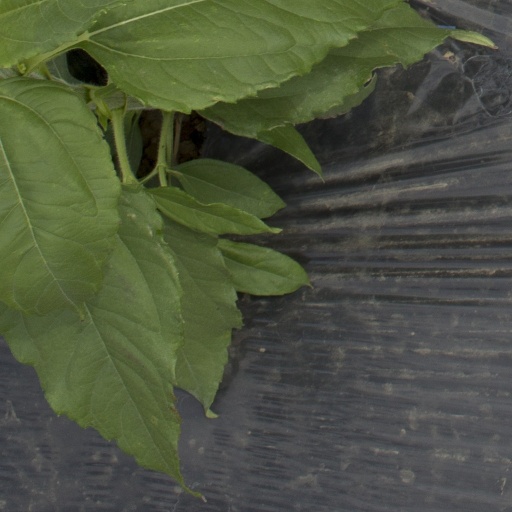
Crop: Jerusalem artichoke